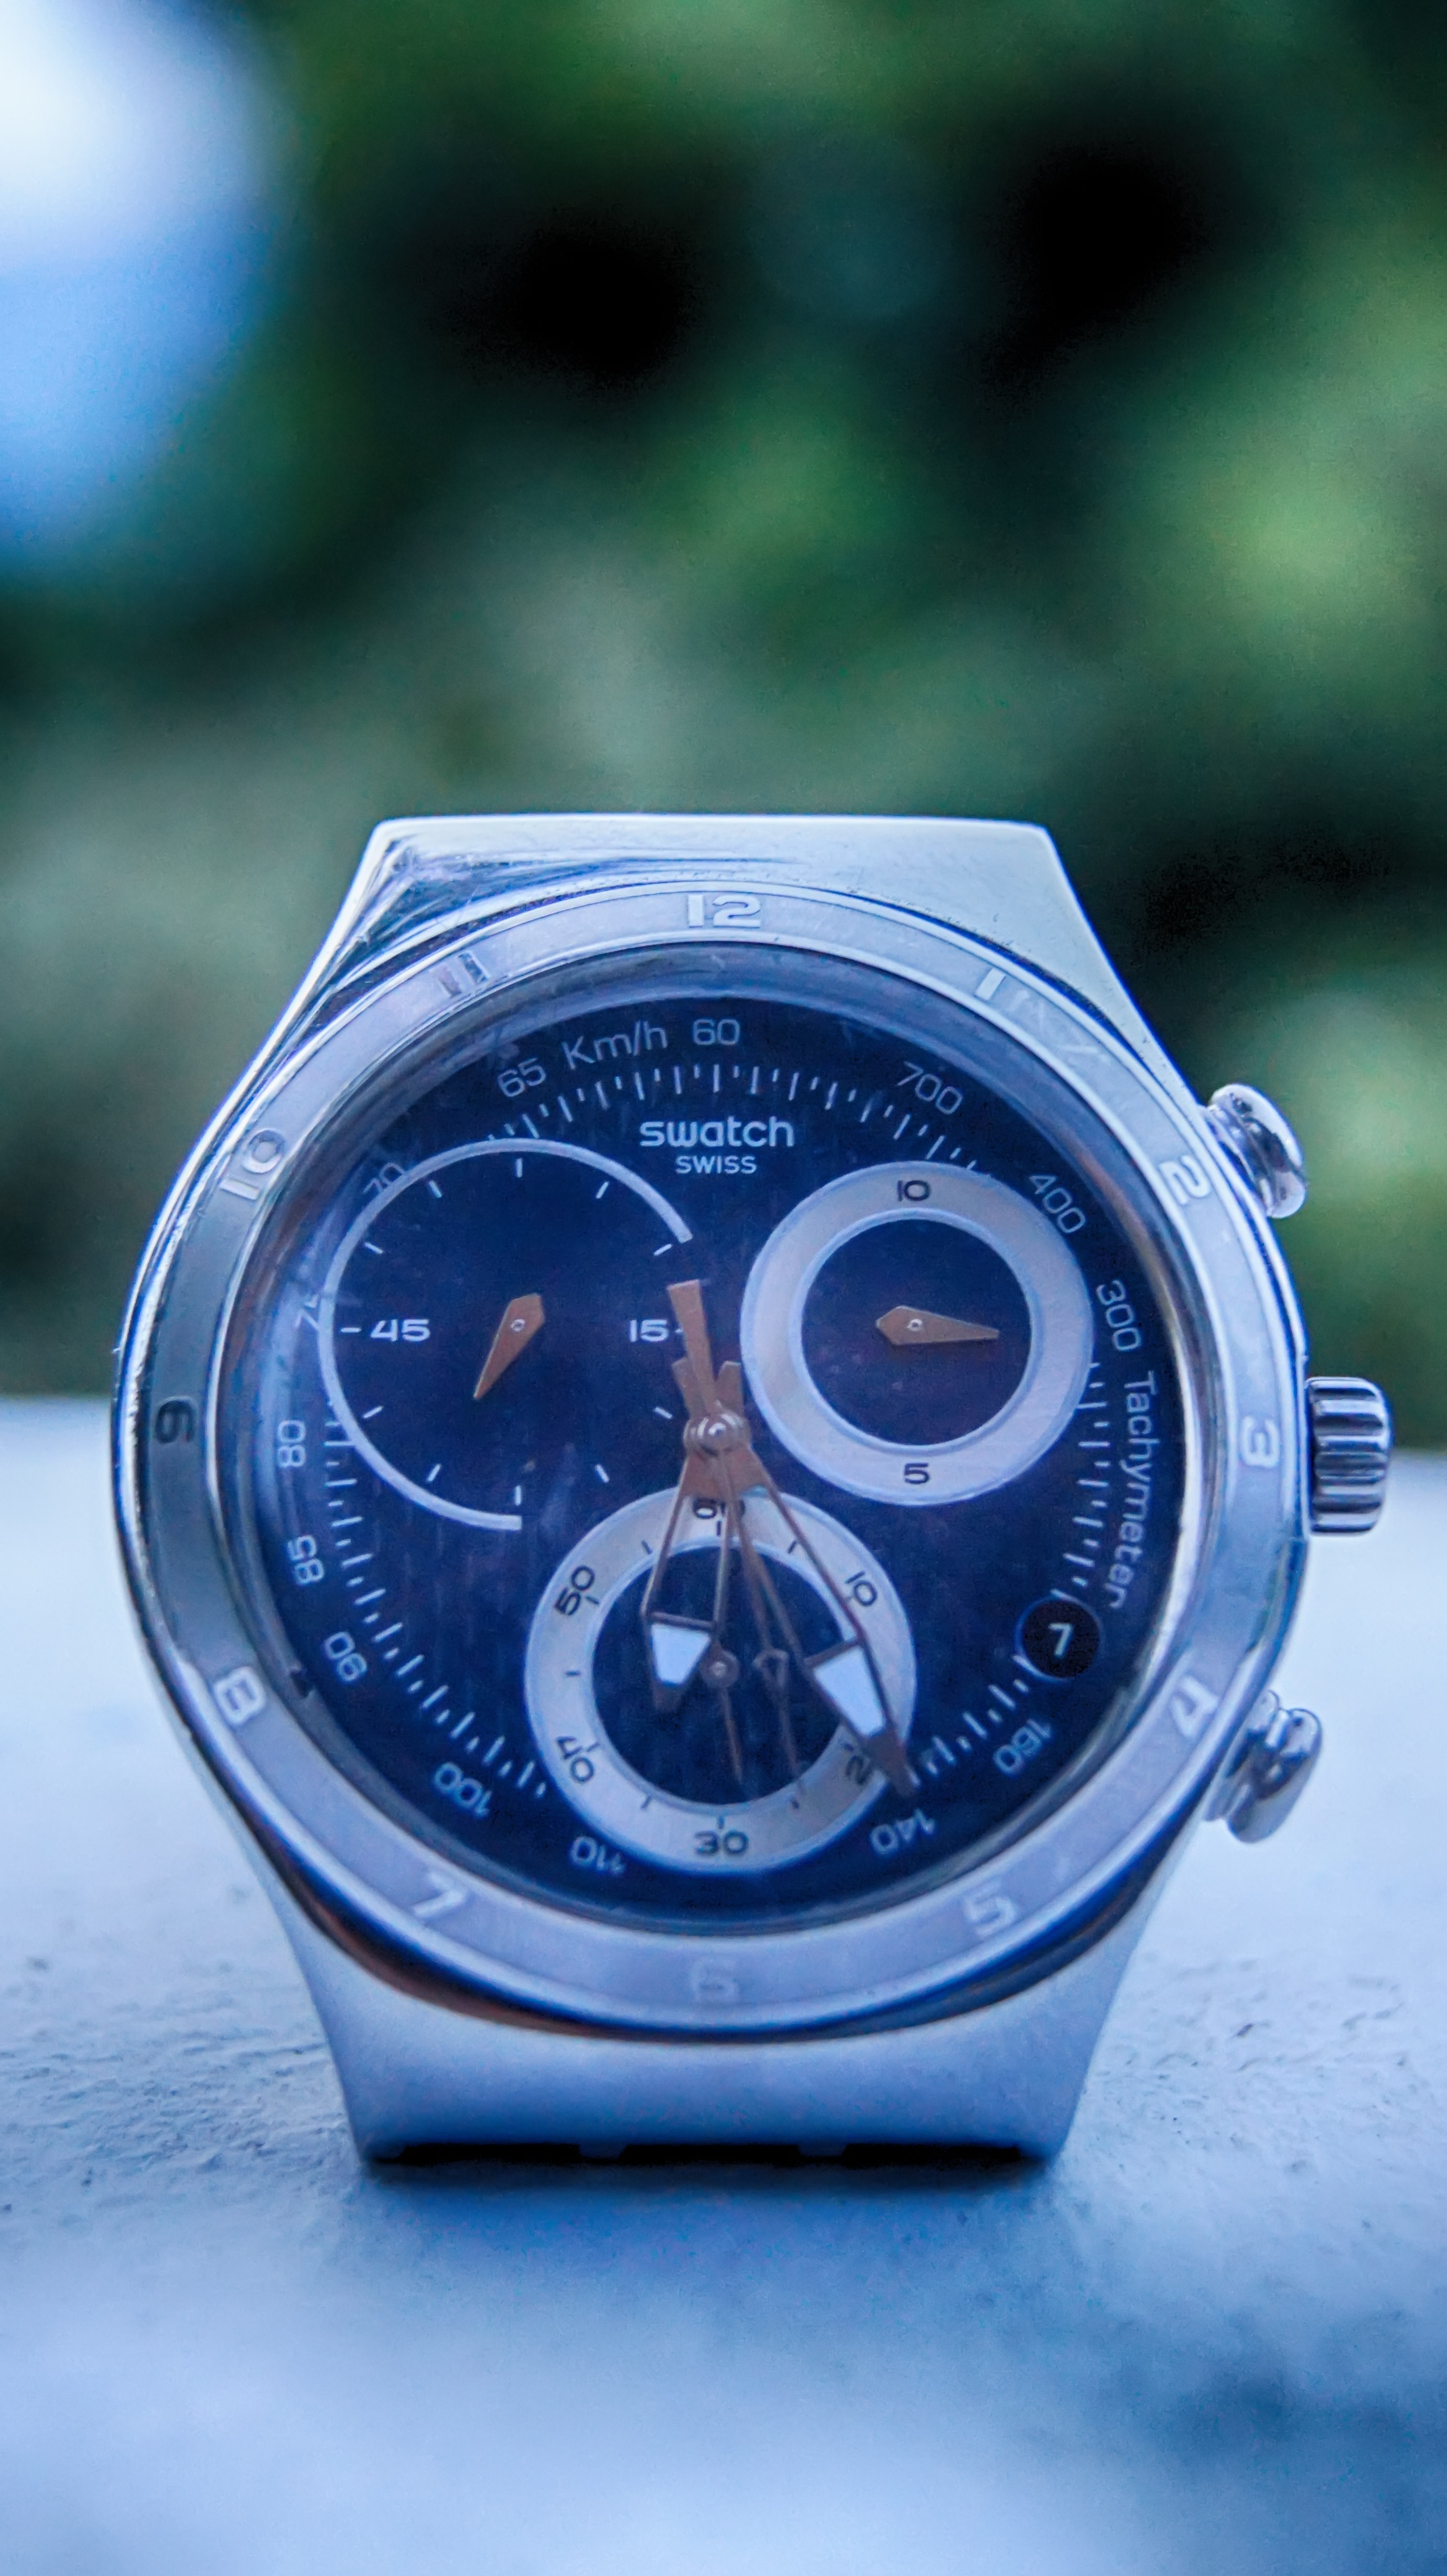
watch, hand, clock, time, hour, alarm, blue, timepiece, minute, timer, stopwatch, swatch, countdown, second, hours, minutes, seconds, schedule